Mickey Guyton

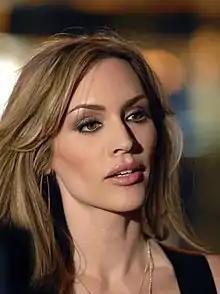
A head shot of country music singer Jennifer Hanson.

As she developed her artistry, Guyton was warned by industry professionals that she would be unsuccessful if she went outside traditional country music boundaries: "Make sure your songs sound really country because listeners might think you're being disingenuous. Don't make your songs sound too R&B," she recalled to CNN. She was asked by a country radio DJ to write songs that reflected "fluffy" and "happy" topics. The stress and anxiety of these instances caused Guyton to develop insomnia and a drinking problem. These conflicts, along with the difficulties of establishing an identity at Capitol Records, caused her music releases to be delayed by several years. In 2014, Capitol Nashville released Guyton's first extended play (EP), an acoustic album titled "Unbreakable". The EP charted on the "Billboard" Top Heatseekers list after its release, reaching number 14.